Northeast Ecological Corridor

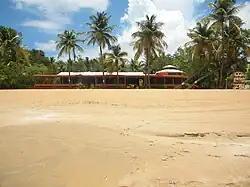
Puerto Rico Governor's official beach house, located in El Convento Beach, in the municipality of Fajardo.

The high level of rainfall makes Northeast Puerto Rico a relatively wet spot; November is when it rains the most and the driest month is March. Summer brings highs in the lower 30s°C (90s°F), which descend down into the lower 20s°C (70s°F) at night. Throughout the Winter, highs are in the upper 20s°C (80s°F), which sink to the mid-teens°C (60s°F) during nighttime.